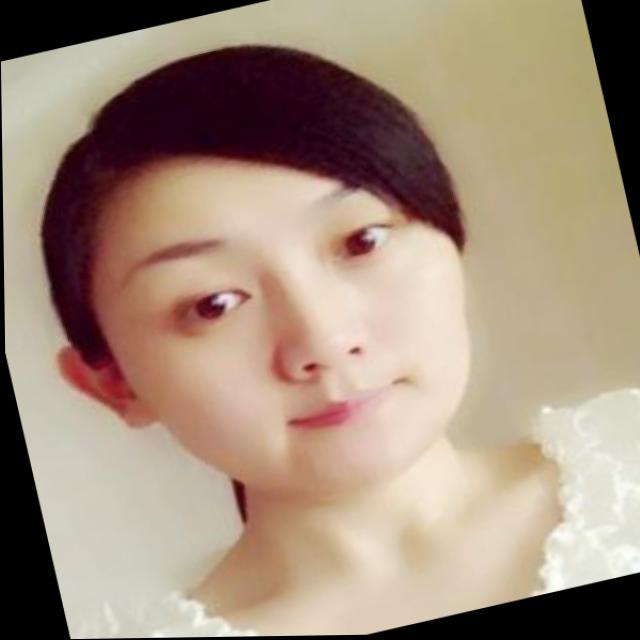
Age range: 21-44